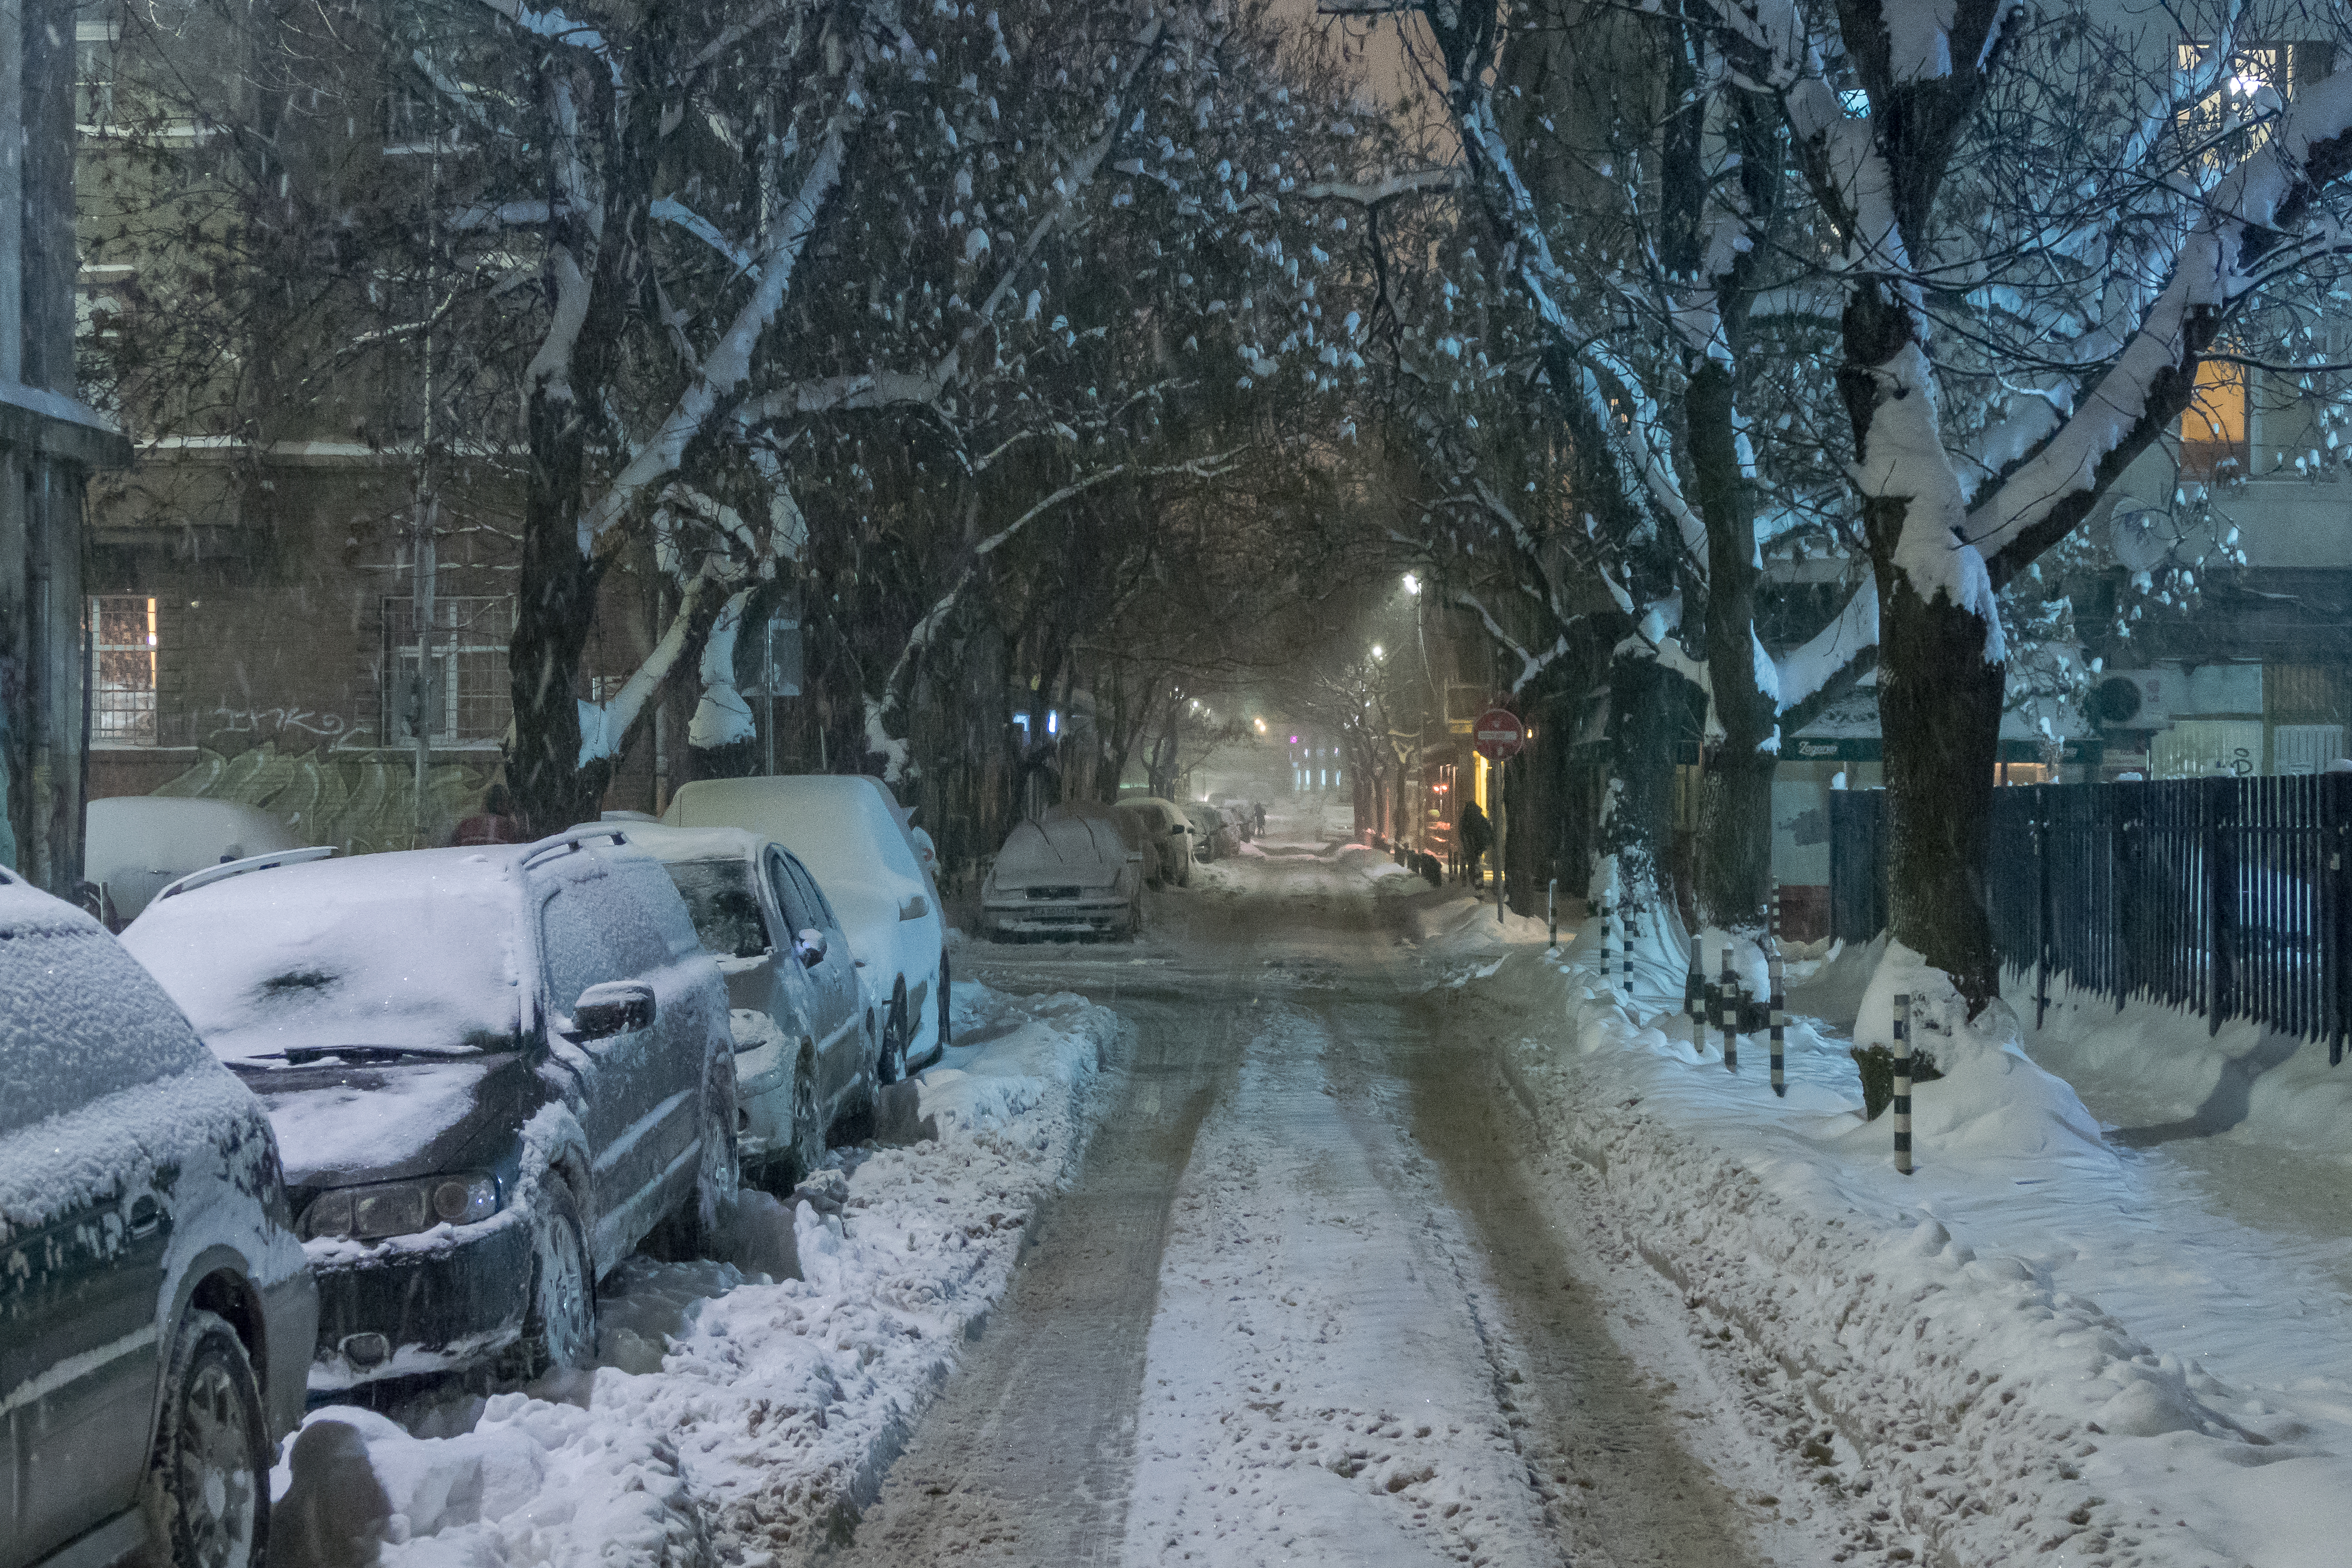
snow, winter, night, city, freezing, tree, urban area, neighbourhood, car, street, road, blizzard, winter storm, frost, motor vehicle, rain and snow mixed, downtown, ice, precipitation